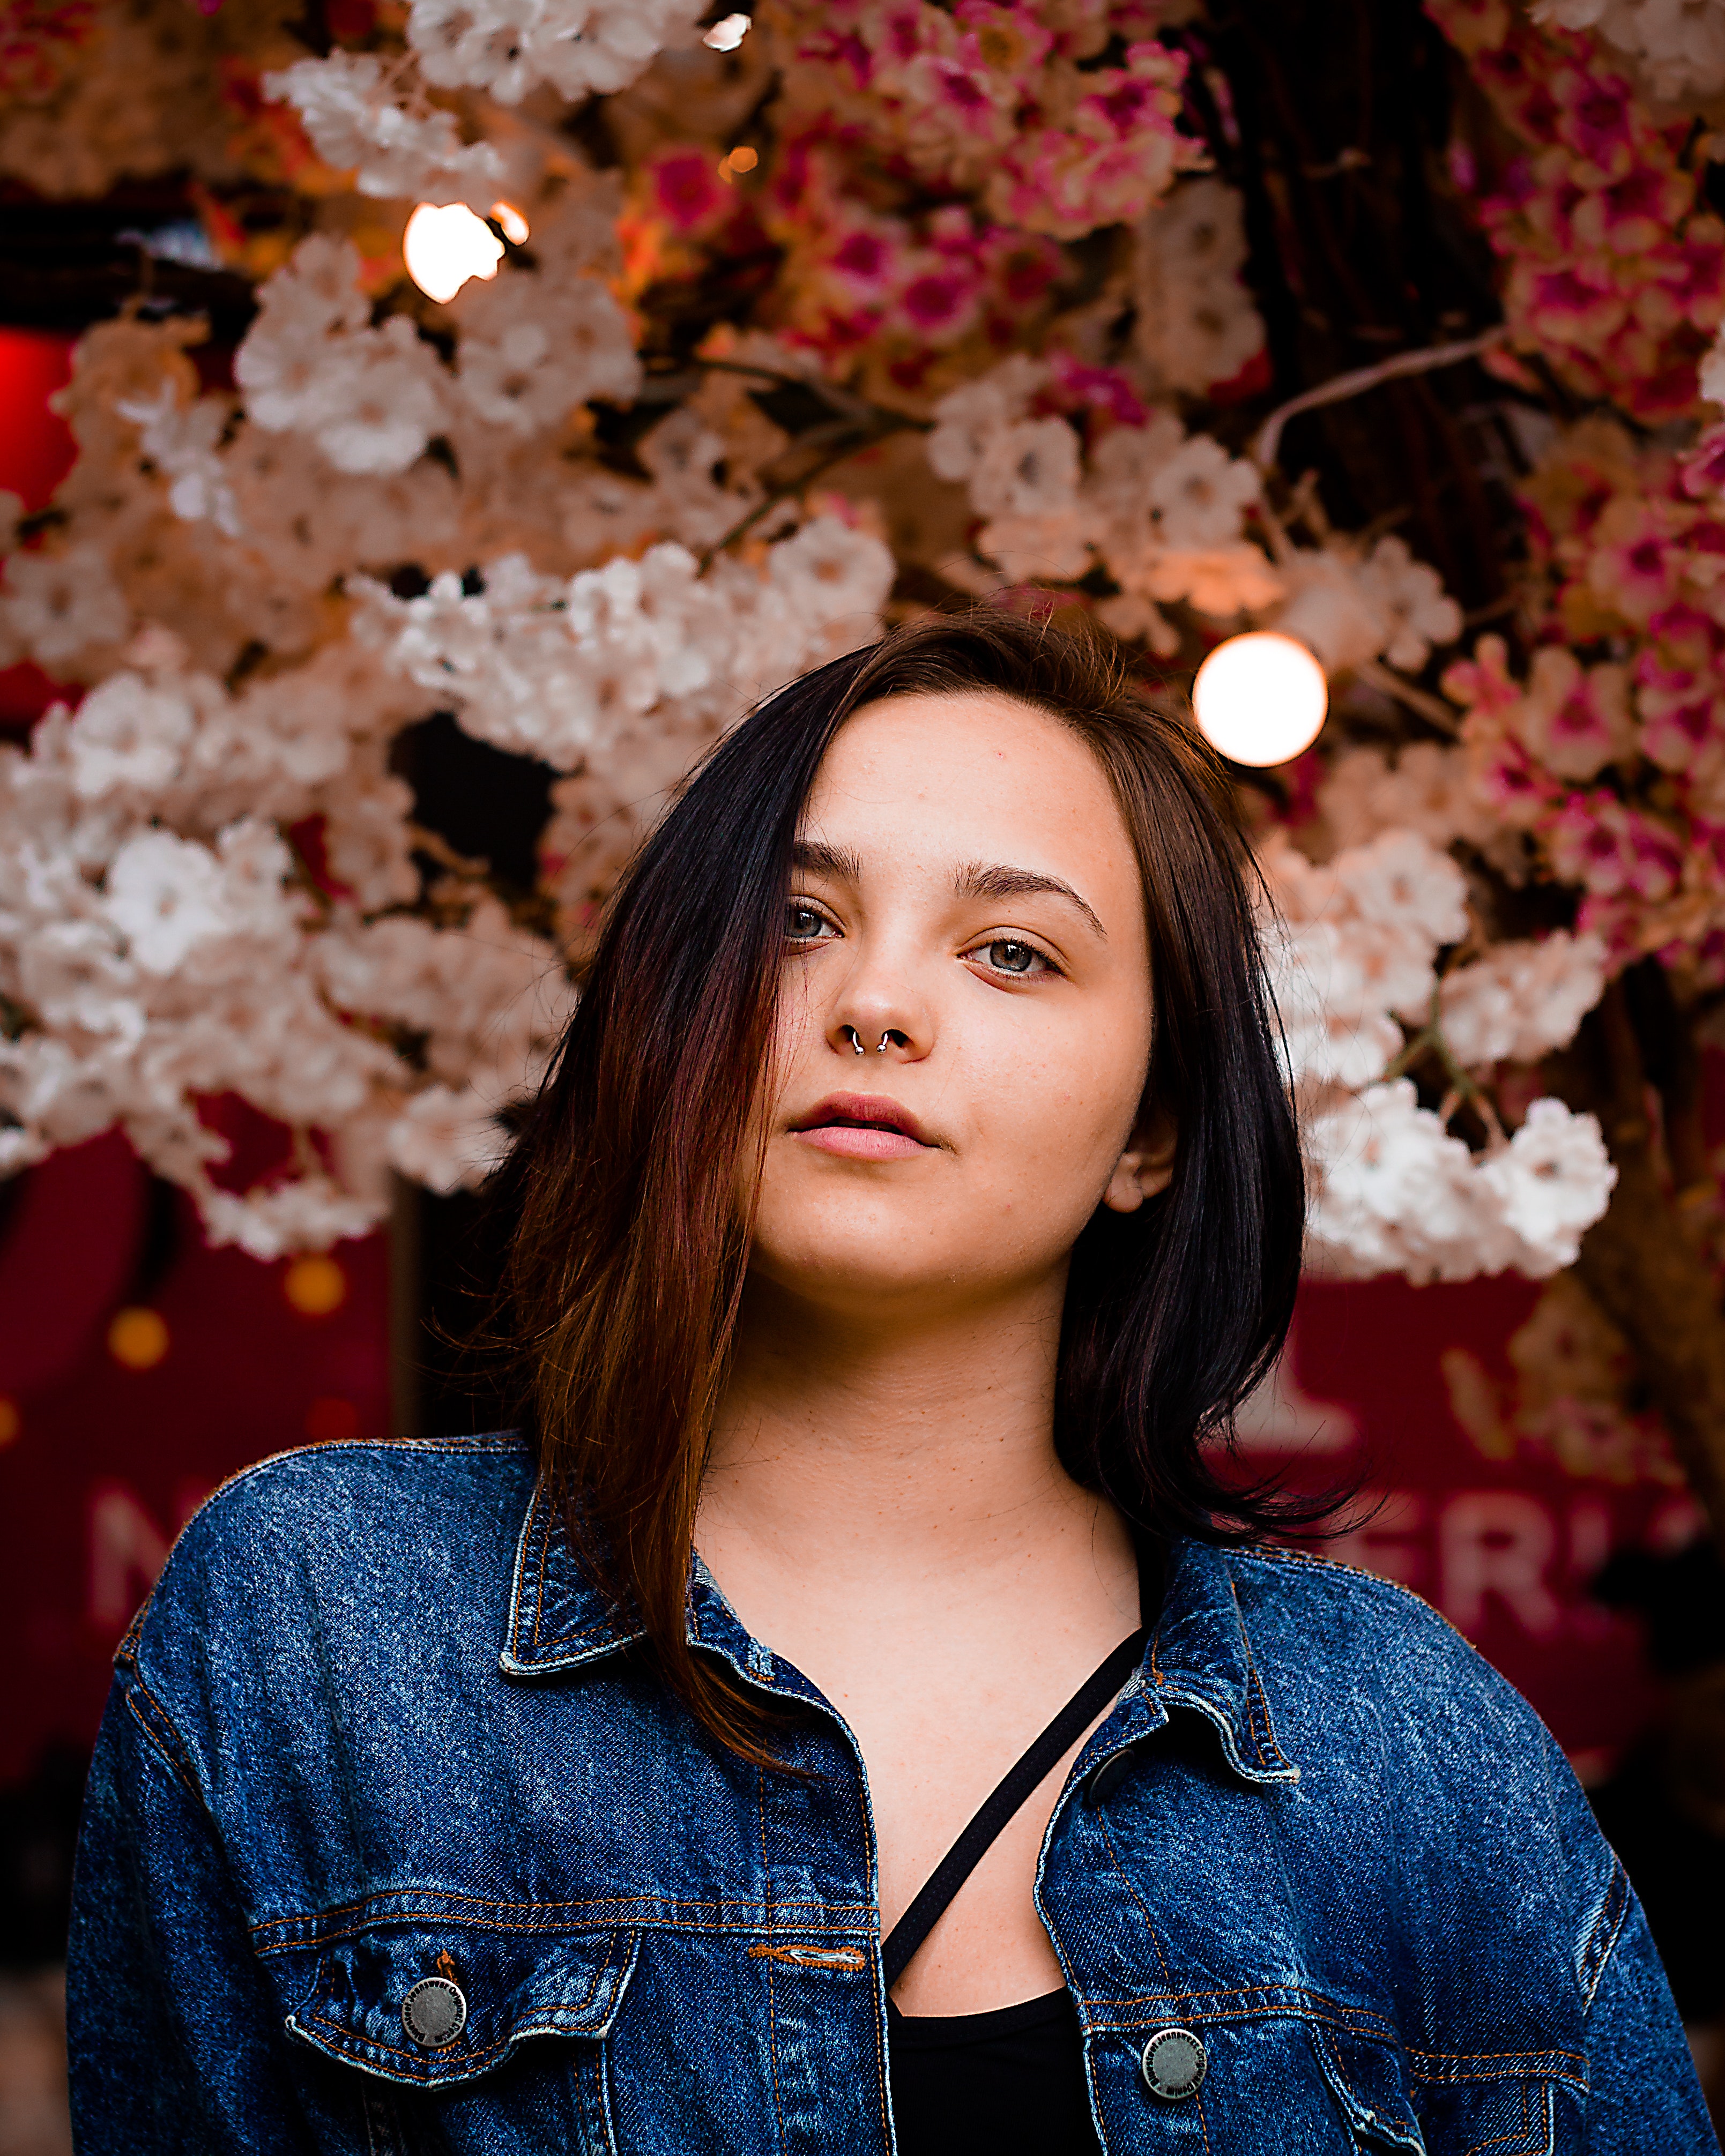
hair, face, blue, pink, beauty, lady, red, hairstyle, lip, long hair, yellow, flower, spring, fashion, eye, photo shoot, tree, portrait photography, photography, jeans, smile, black hair, blossom, plant, brown hair, flash photography, denim, petal, model, happy, portrait, style